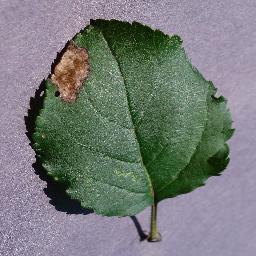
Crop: apple
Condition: black_rot